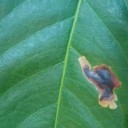
Label: Miner